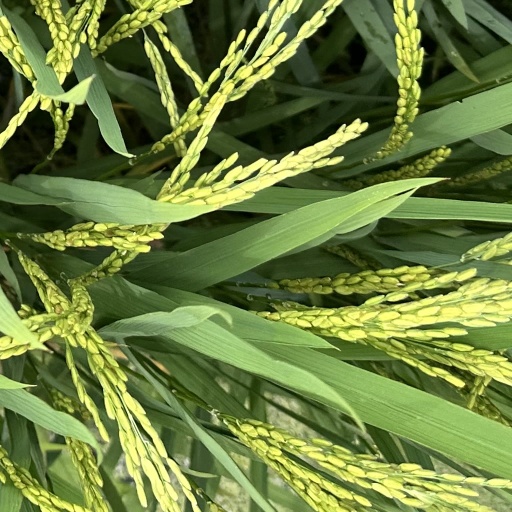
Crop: rice